Jerome Marble House

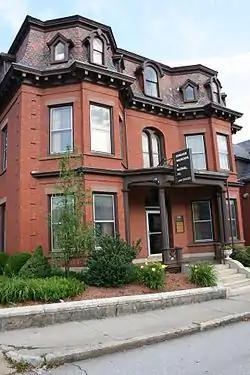

The Jerome Marble House is an historic house at 23 Harvard Street in Worcester, Massachusetts, United States. Built in 1867 to a design by Elbridge Boyden, it is one of the city's fine examples of Second Empire architecture, and one of the few for which an architect is known. The house was listed on the National Register of Historic Places in 1980. It now houses professional offices.